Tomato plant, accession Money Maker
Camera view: bottom (45 deg); turntable rotation: 330 degrees
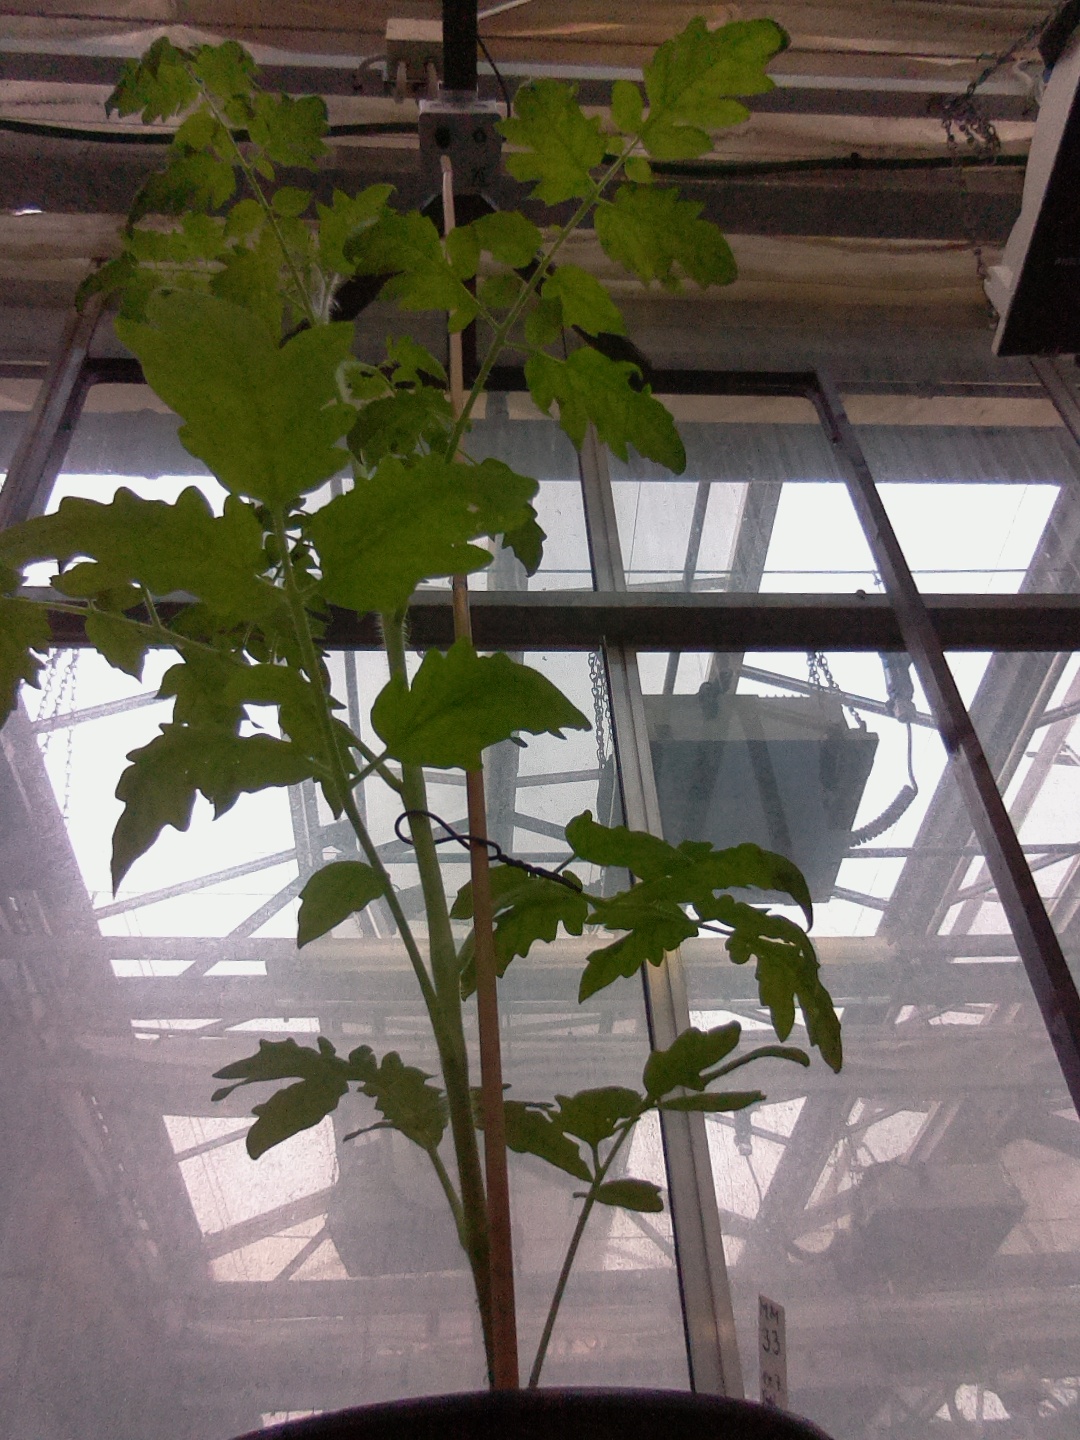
BBCH growth stage 16: 12 of true leaves visible